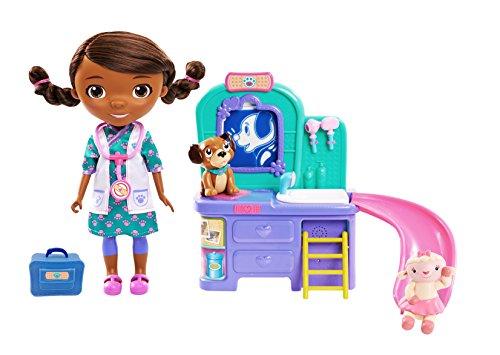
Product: Doc McStuffins Pet Vet Talking Doll & Care Clinic
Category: Toys & Games | Dolls & Accessories | Dolls
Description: Includes talking Doc Doll, Lambie, Findo, 3 tools and interactive Vet Station.
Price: $44.99
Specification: ProductDimensions:11x4.5x12inches|ItemWeight:2.73pounds|ShippingWeight:2.73pounds(Viewshippingratesandpolicies)|DomesticShipping:ItemcanbeshippedwithinU.S.|InternationalShipping:Thisitemisnoteligibleforinternationalshipping.LearnMore|ASIN:B00UAYBYTC|Itemmodelnumber:91705FFP|Manufacturerrecommendedage:3months-6years|Batteries:8NonstandardBatterybatteriesrequired.(included)